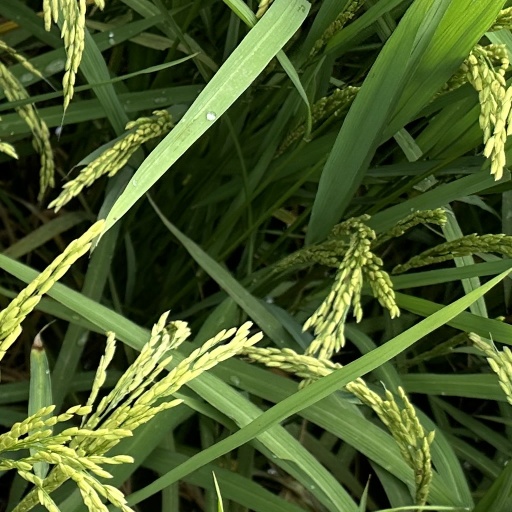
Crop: rice